Roman Catholic Archdiocese of Louisville

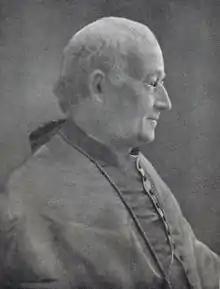
Bishop McCloskey (pre-1909)

In 1855, an anti-Catholic riot, later known as Bloody Monday, erupted in Louisville. As an election approached in August 1885, tensions were rising in the city. Opponents of the Democratic Party and supporters of the anti-Catholic Know Nothing movement were spreading rumors. They claimed that immigrant Catholics were planning to overthrow the US Government and that Spalding was hiding weapons for this insurrection in his churches. On election day, rioters attacked German Catholics as they arrived at polling stations. Mobs then started burning homes in an Irish neighborhood. Louisville Mayor John Barbee, himself a member of the Know Nothing Party, saved the Cathedral of the Assumption from destruction during the riot.